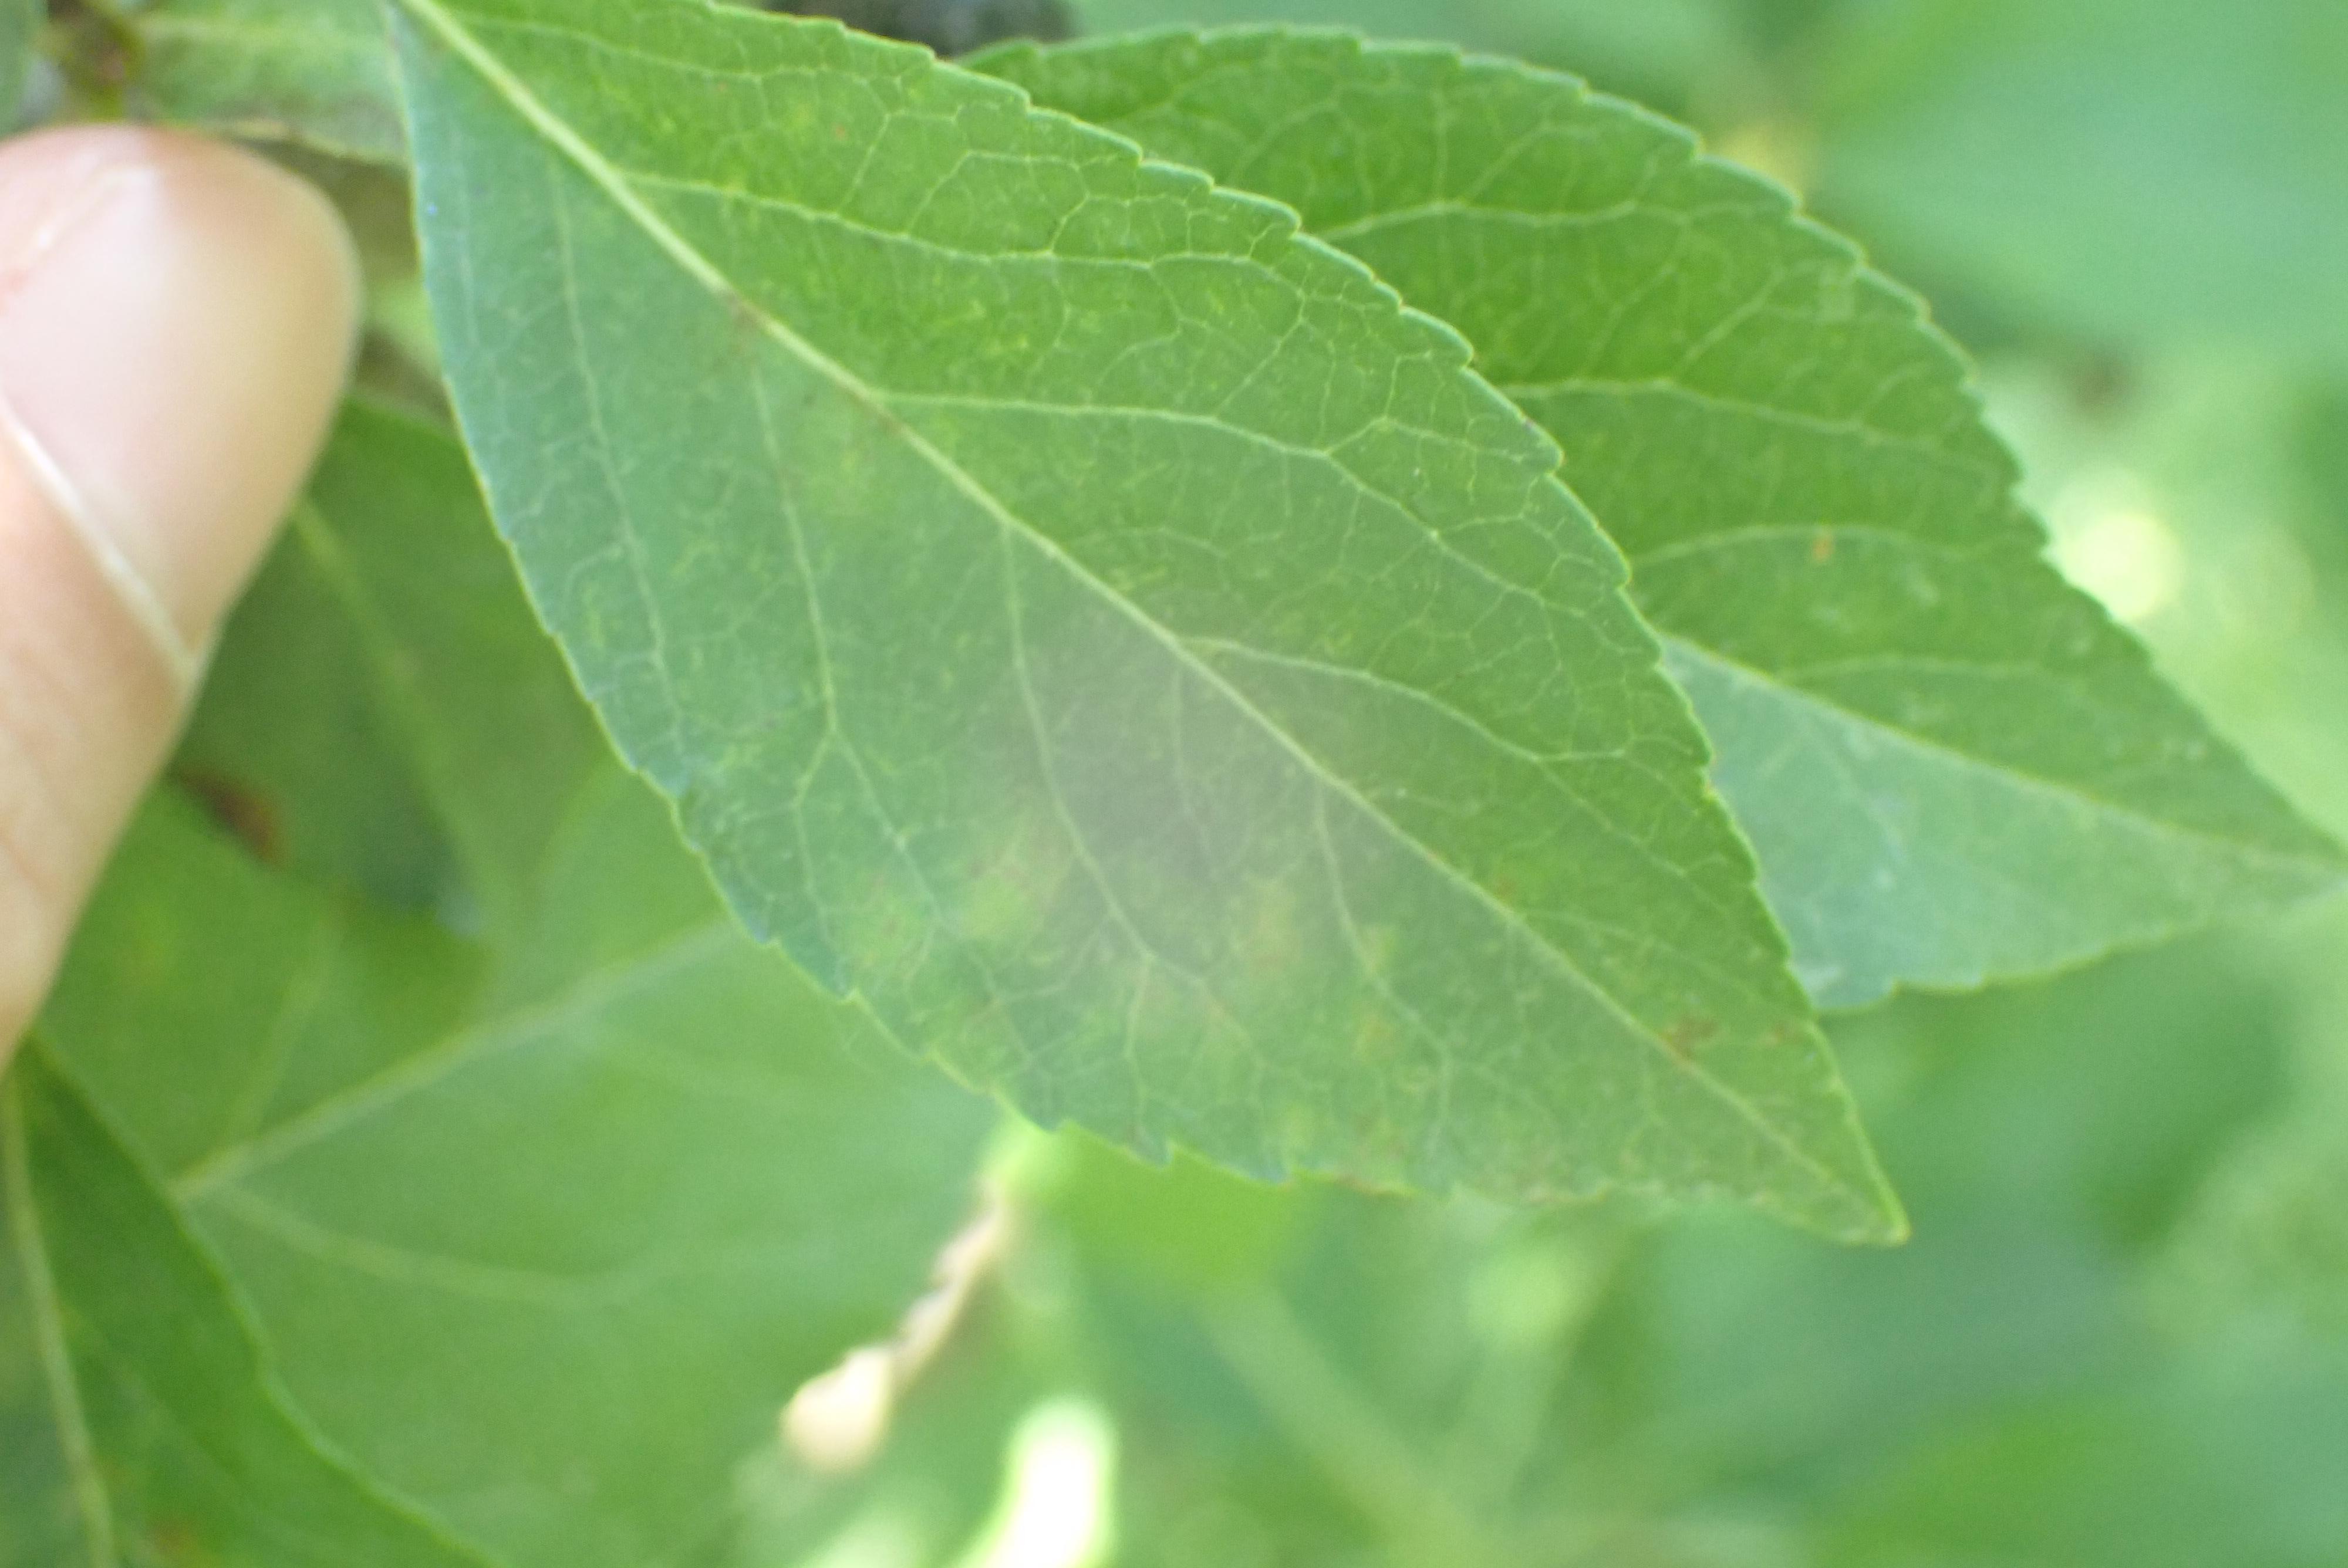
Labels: scab